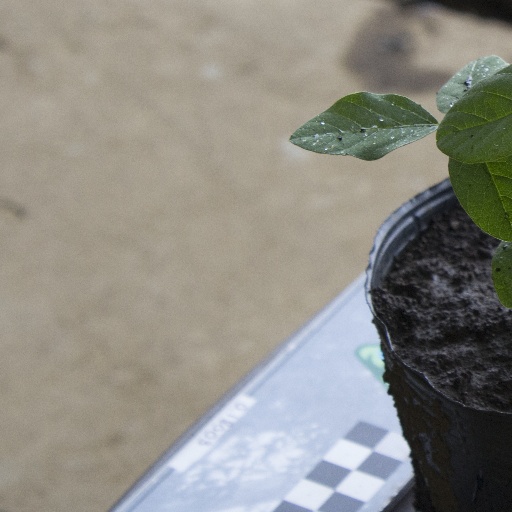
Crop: soybean